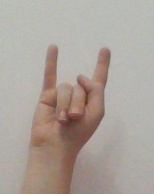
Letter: la